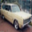
Label: automobile